Mike Harris

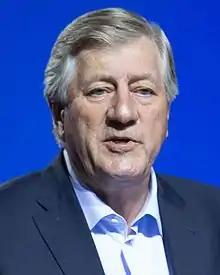
Harris in 2014

Michael Deane Harris (born January 23, 1945) is a retired Canadian politician who served as the 22nd premier of Ontario from 1995 to 2002 and leader of the Progressive Conservative Party of Ontario (PC Party) from 1990 to 2002. Taking the PC Party to the right, he is noted for the "Common Sense Revolution", his government's program of fiscally conservative policies.